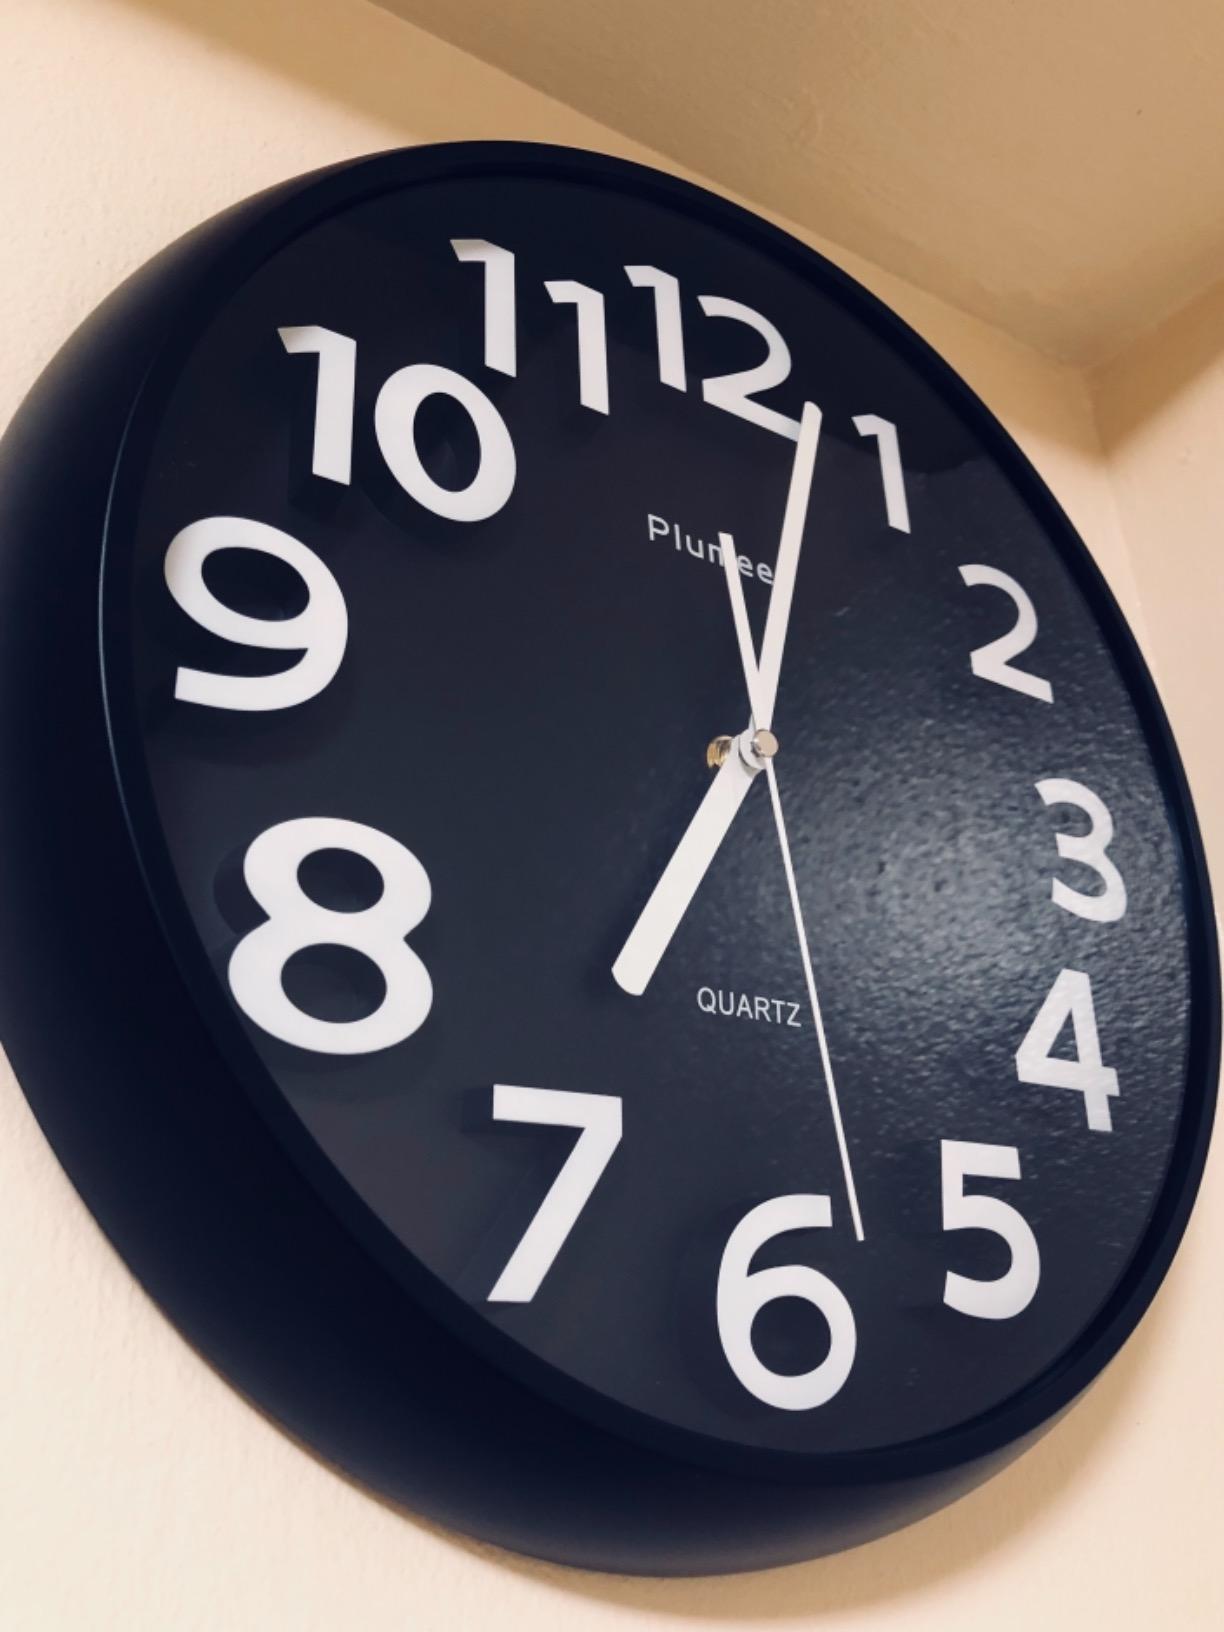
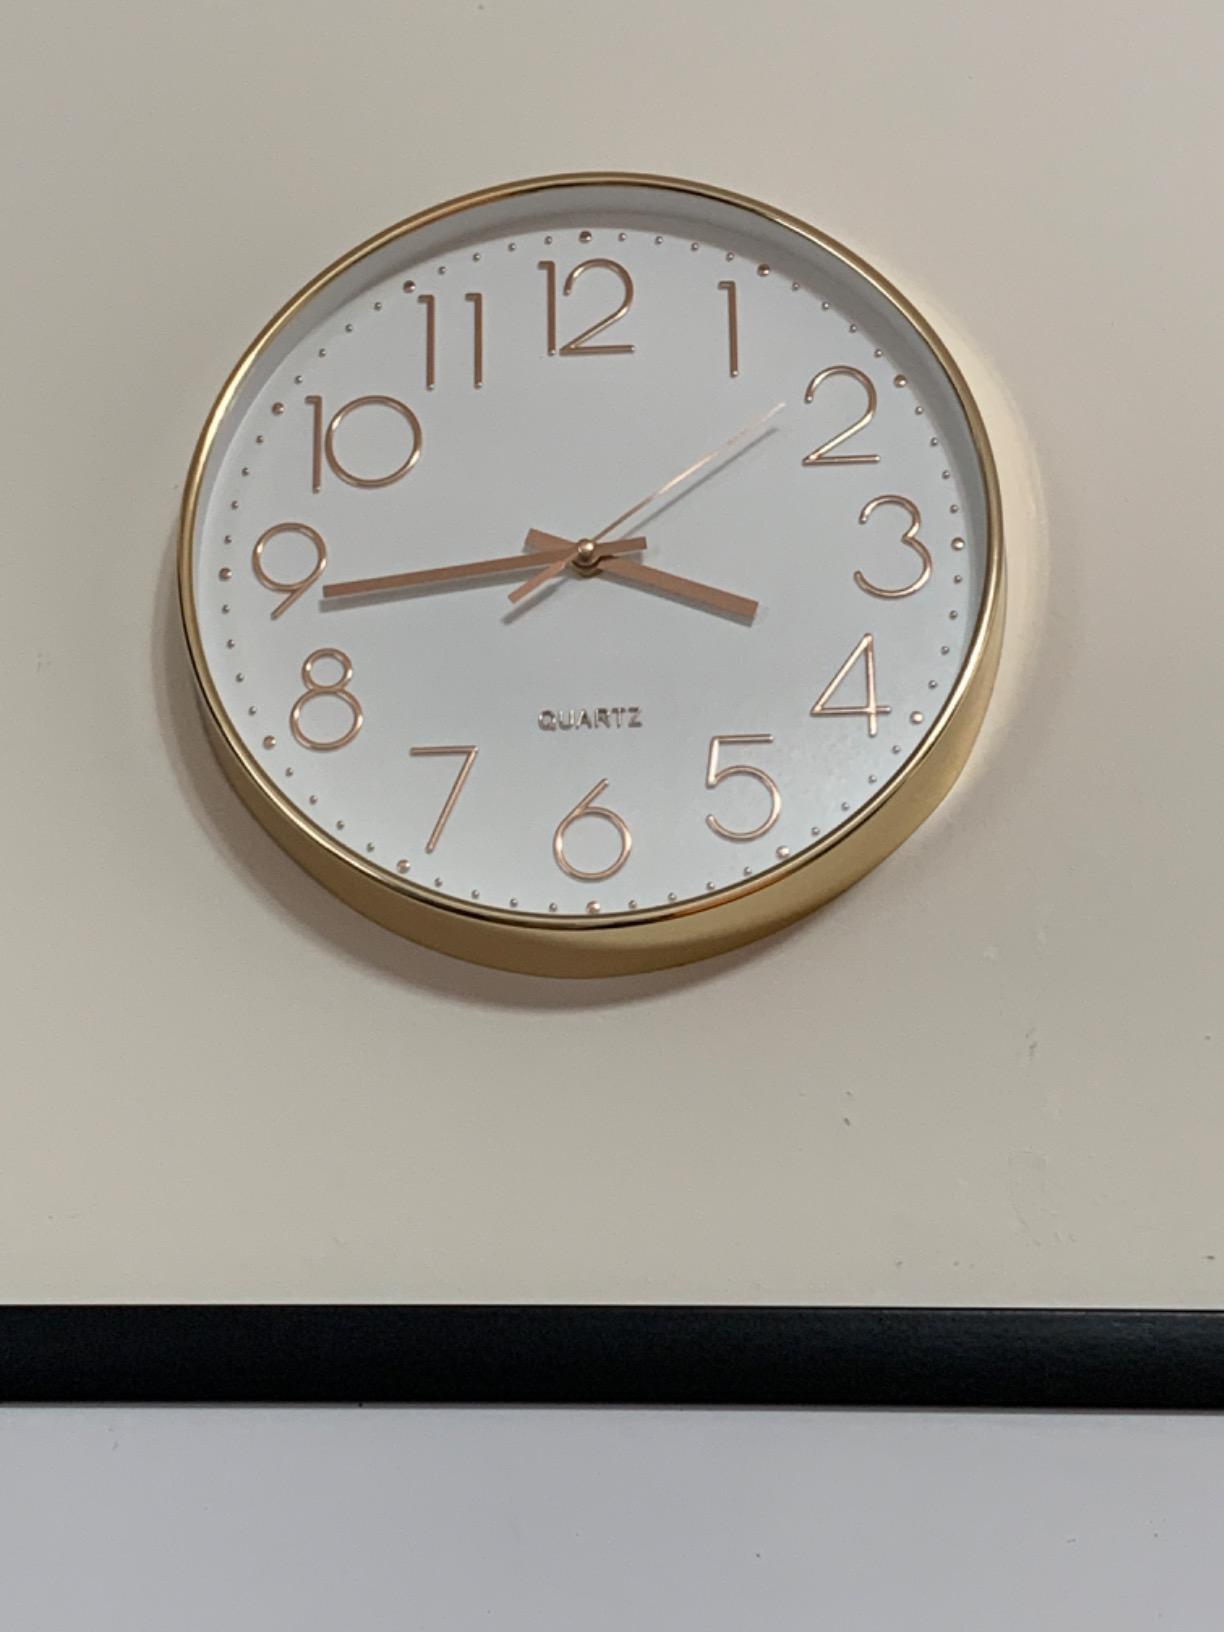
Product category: clock
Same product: no